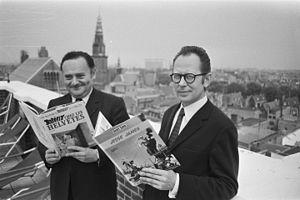
Lucky Luke est une série de bande dessinée belge de western humoristique créée par le dessinateur belge Morris dans l'Almanach 1947, un hors-série du journal Spirou publié en 1946. Morris est aidé, à partir de la neuvième histoire, par plusieurs scénaristes, dont le plus fameux est René Goscinny. Depuis la mort de Morris en 2001, le dessin est assuré par Achdé.